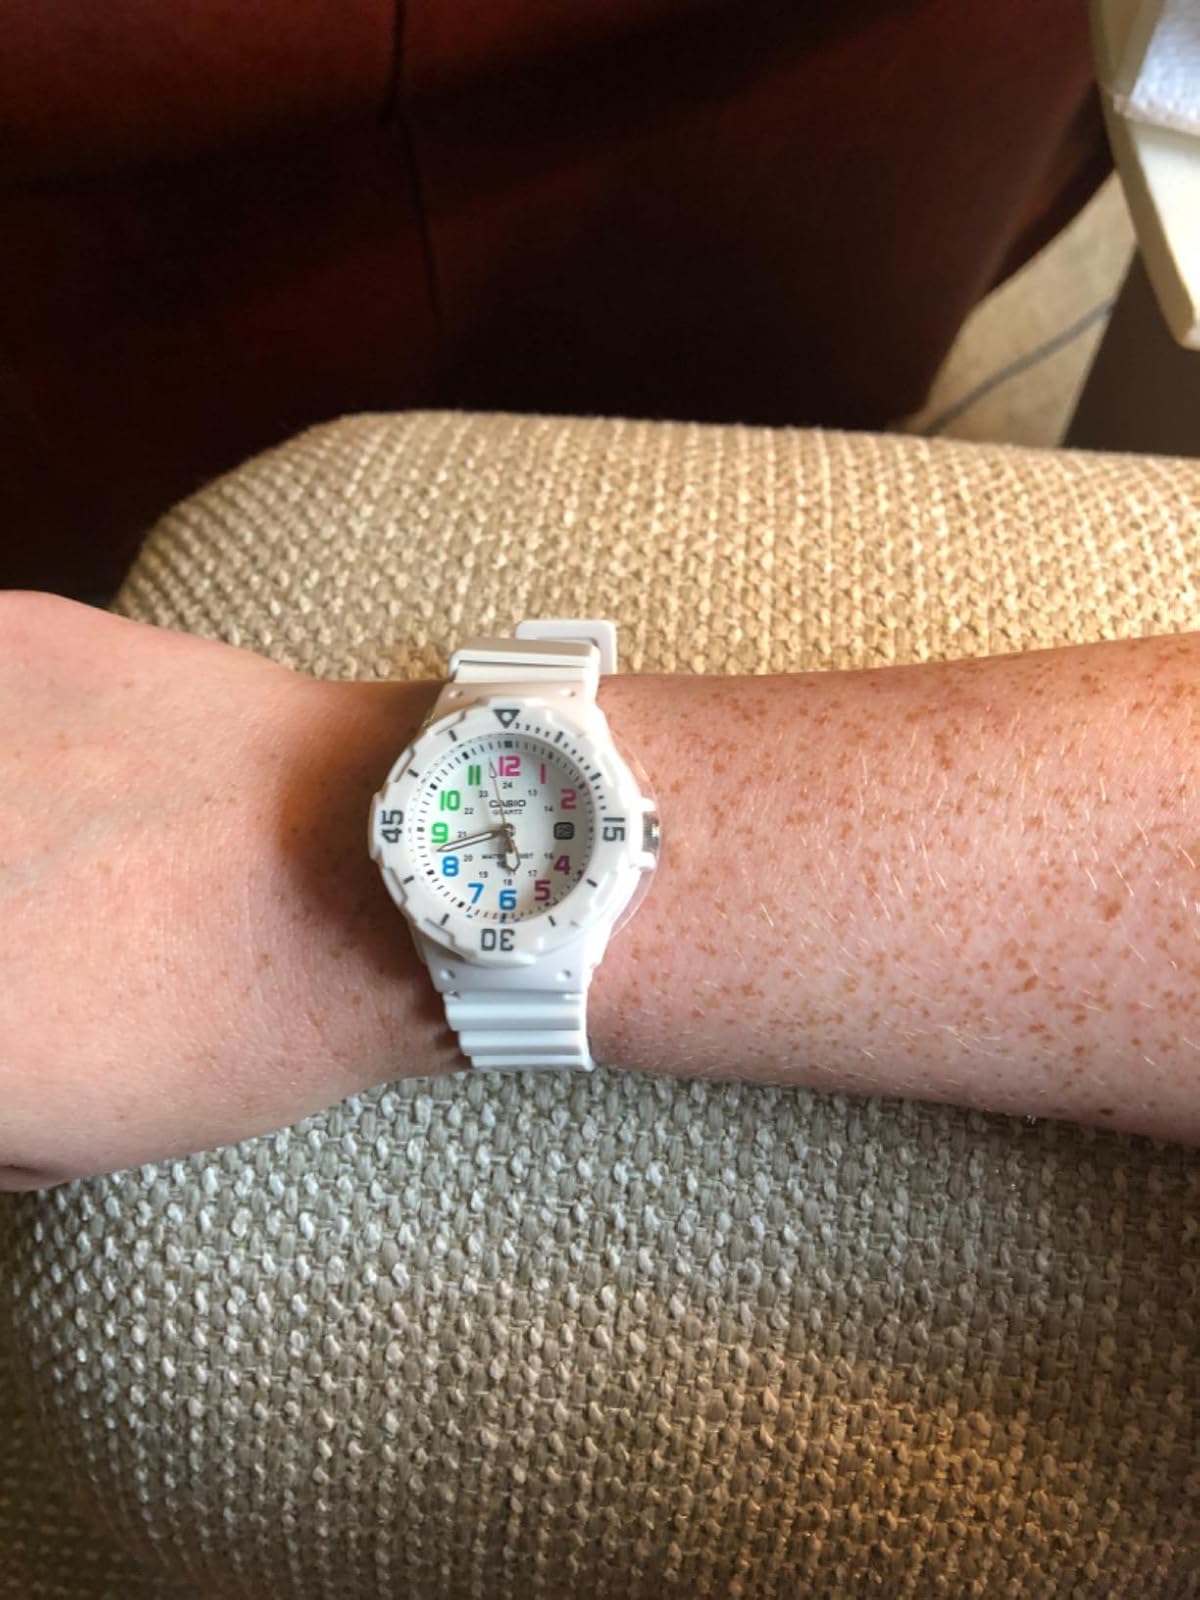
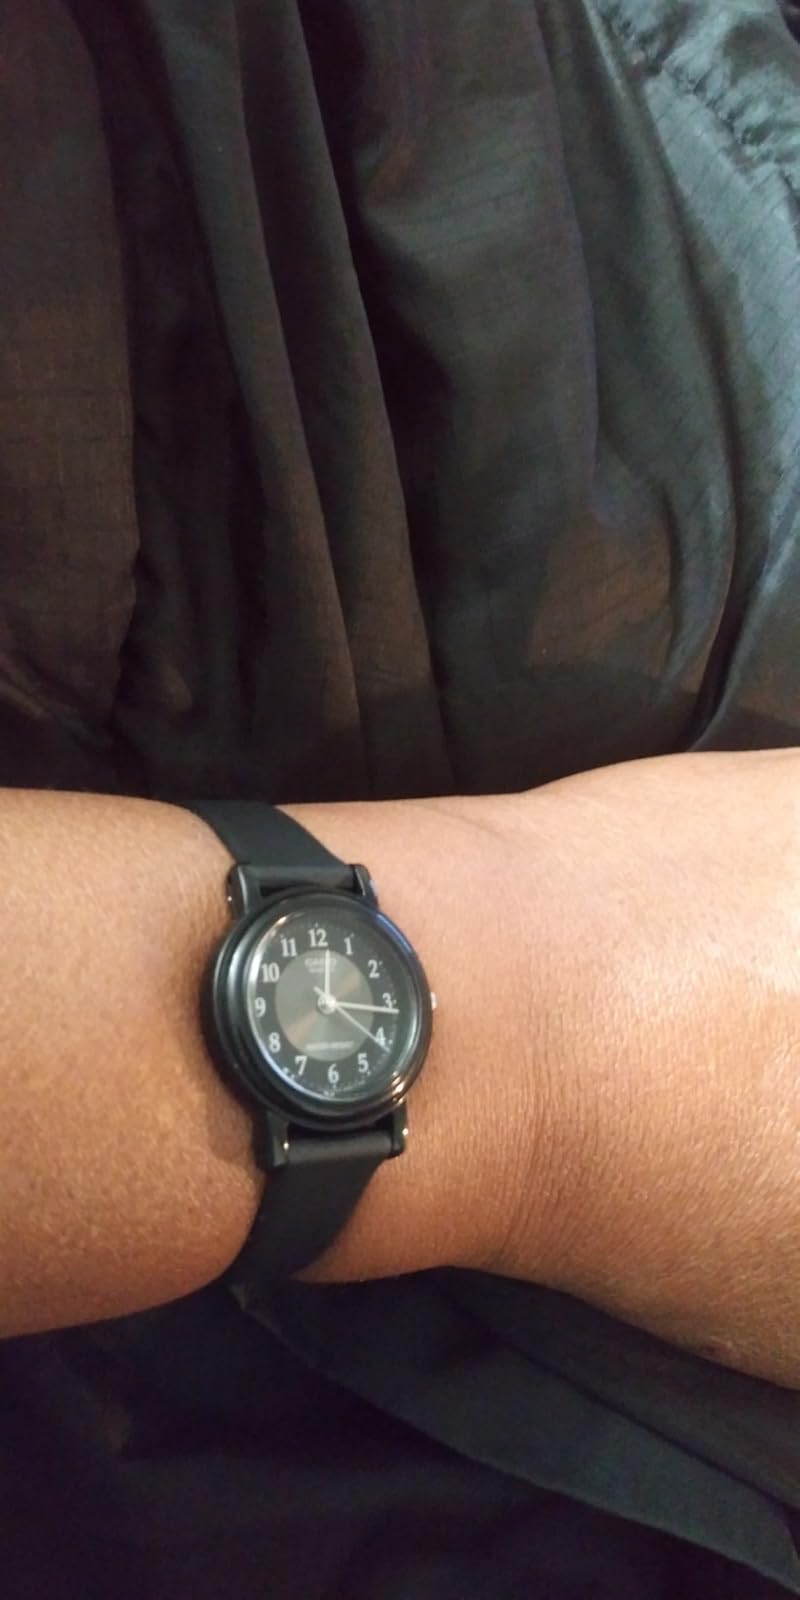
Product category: accessories_watch
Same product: no